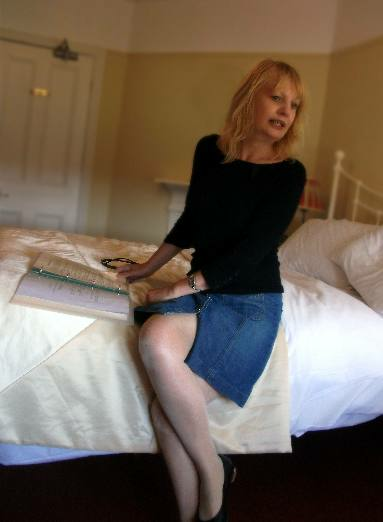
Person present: Yes